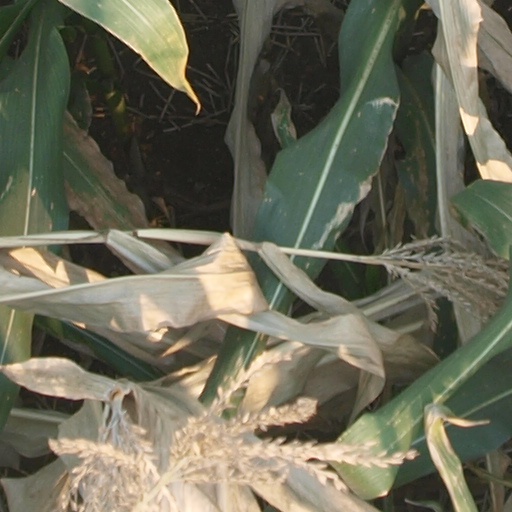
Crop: maize; corn